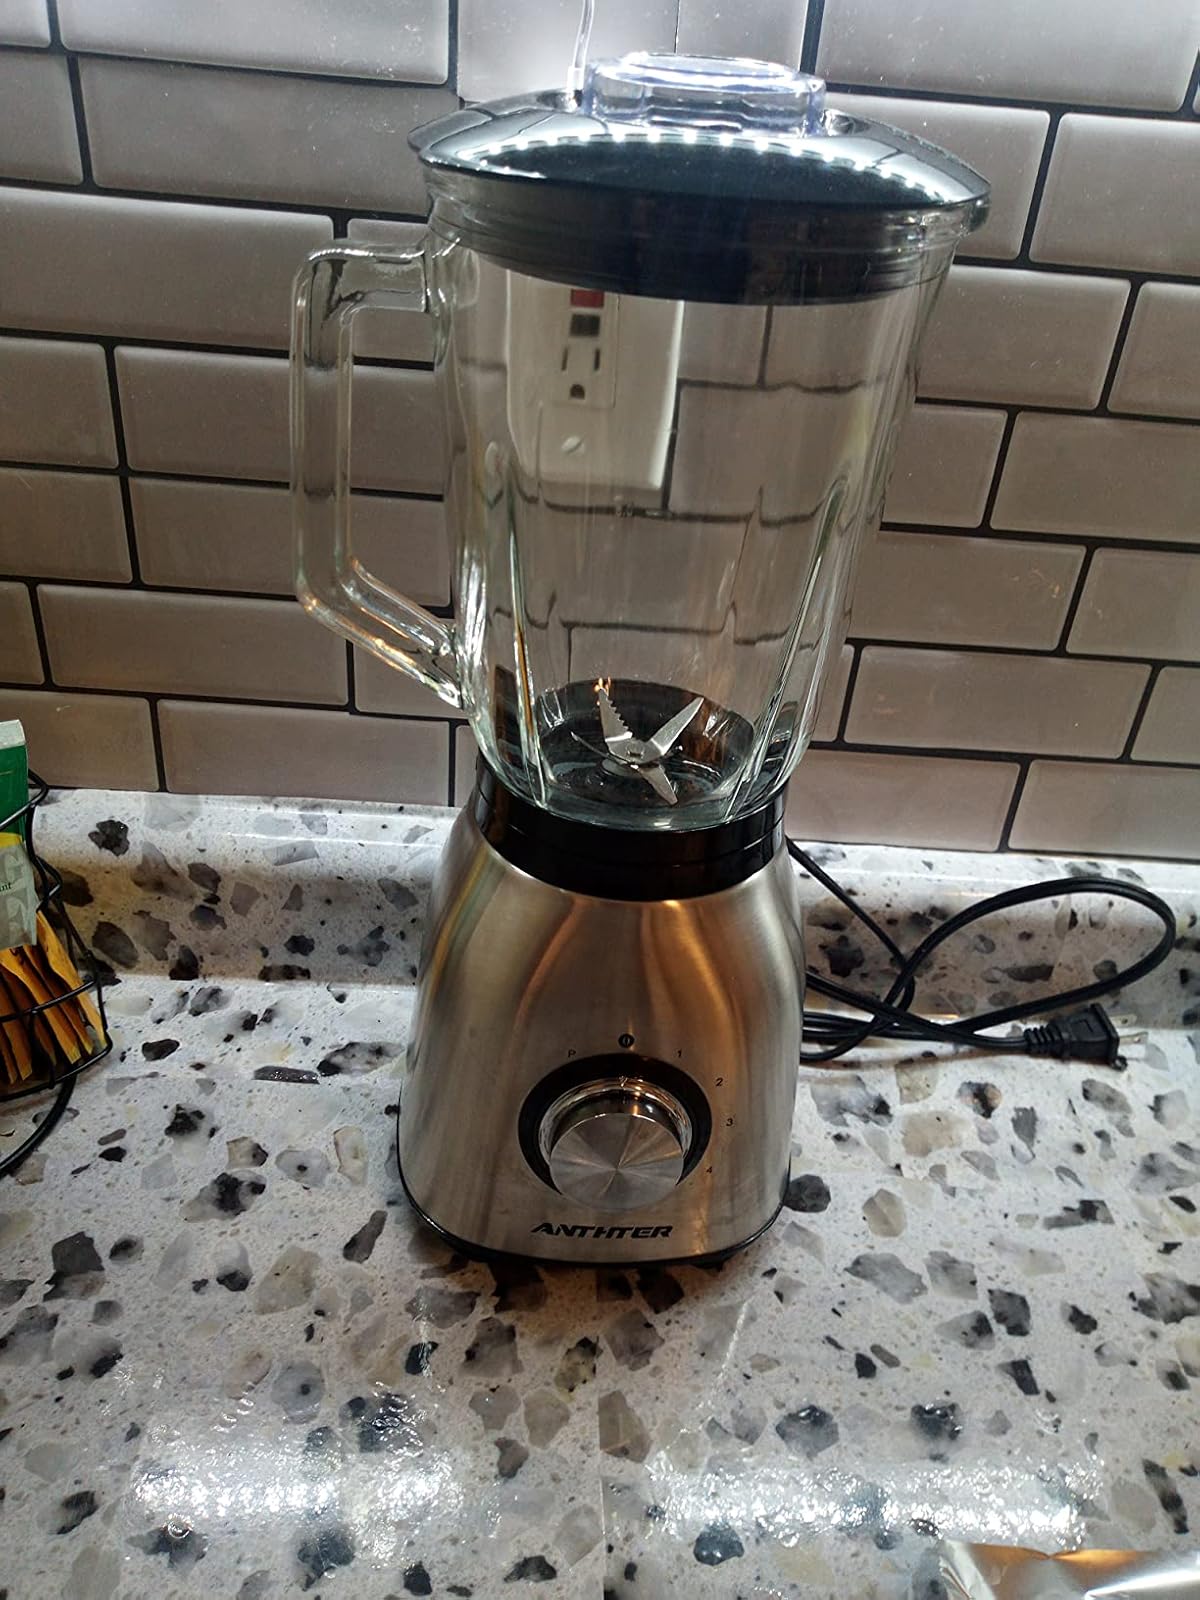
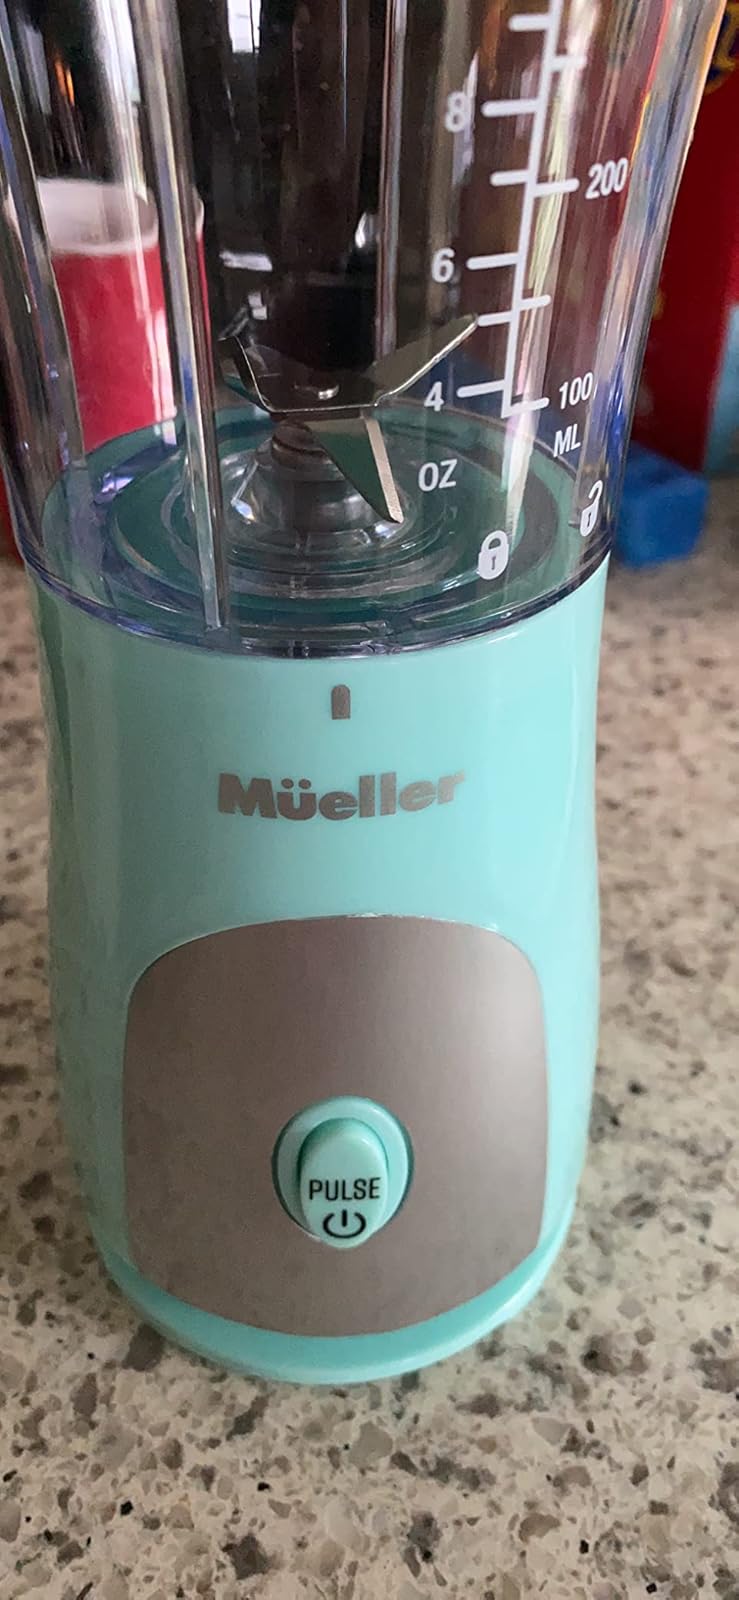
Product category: items_blender
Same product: no